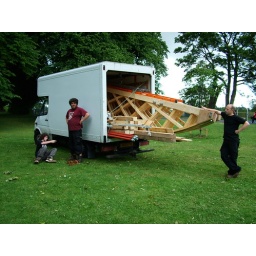
barn in a van